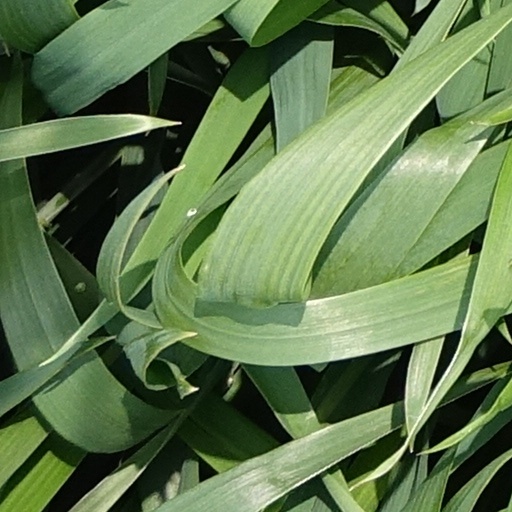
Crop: wheat